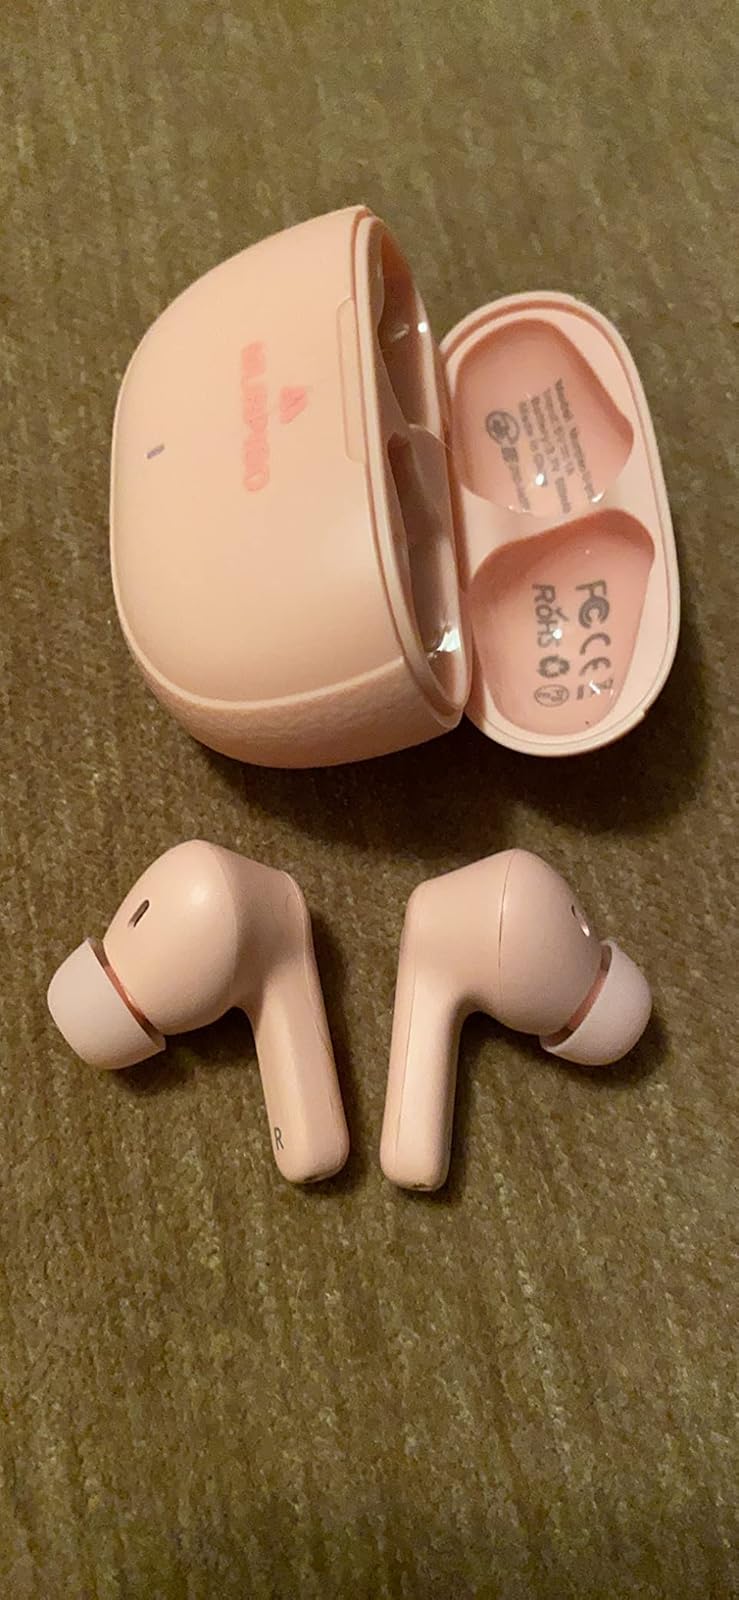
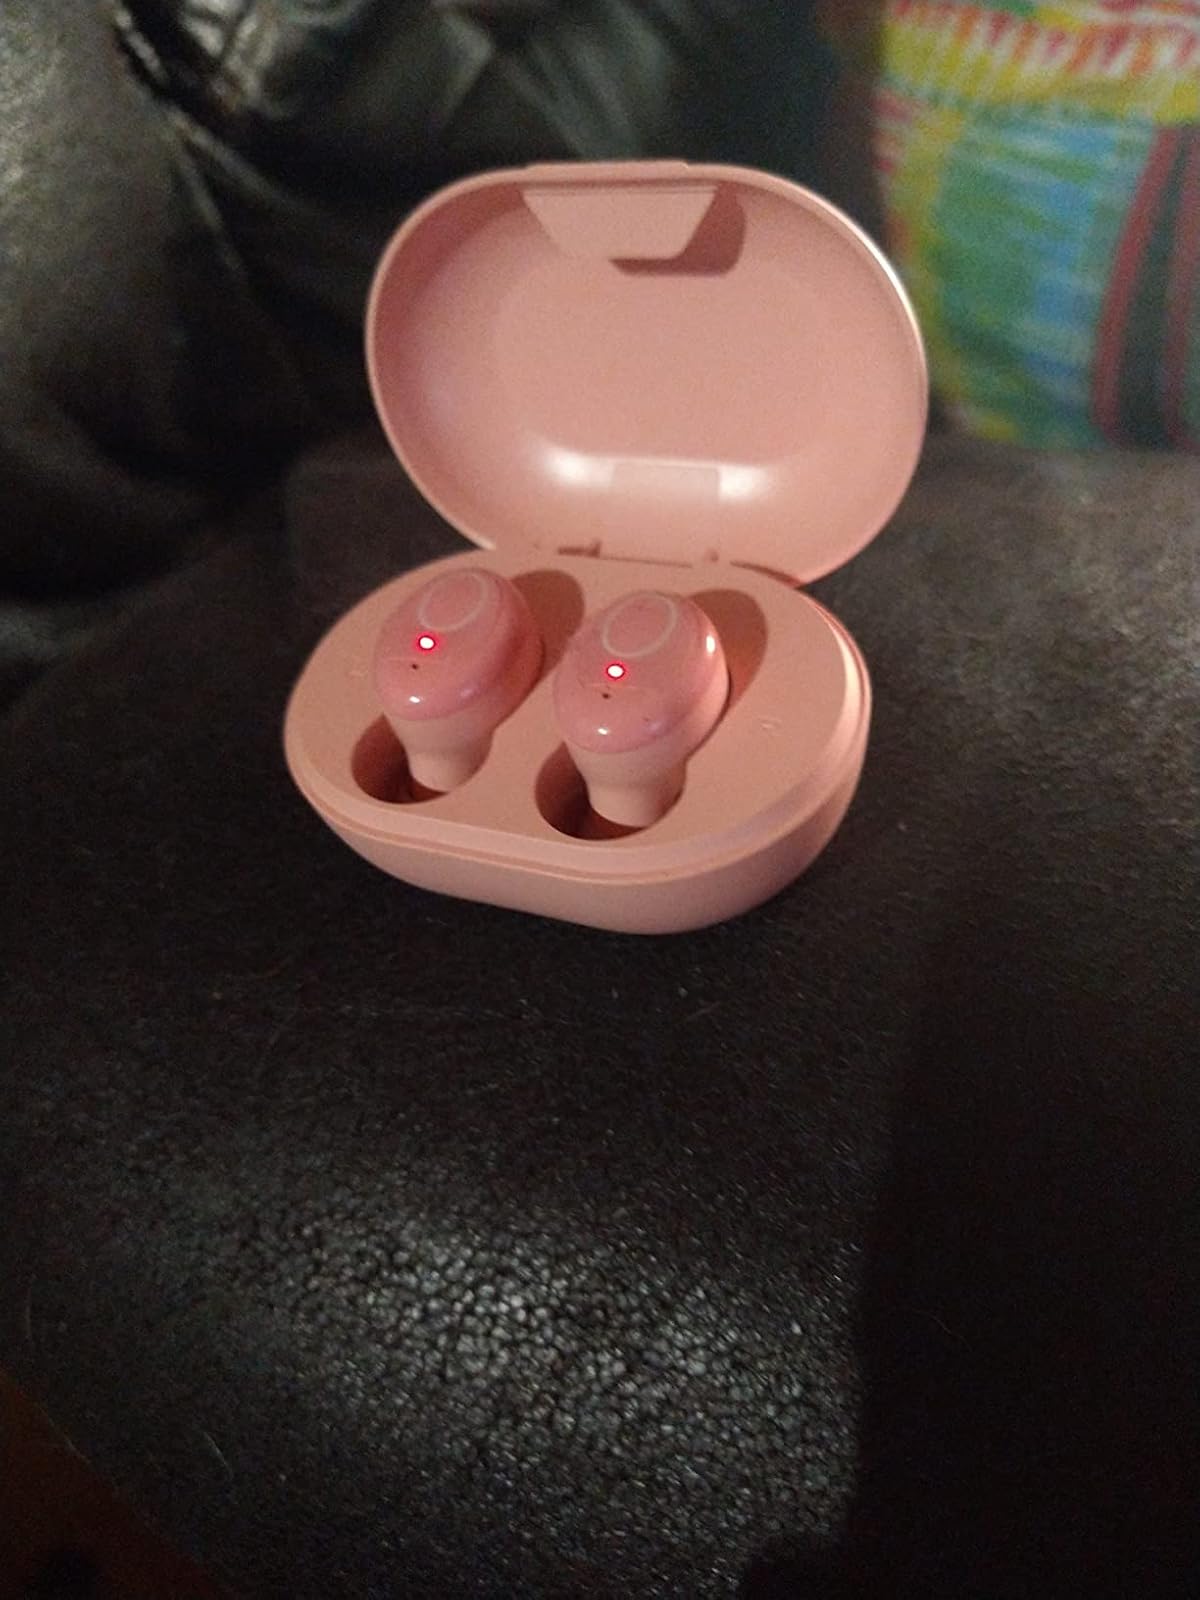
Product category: earbuds
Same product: no